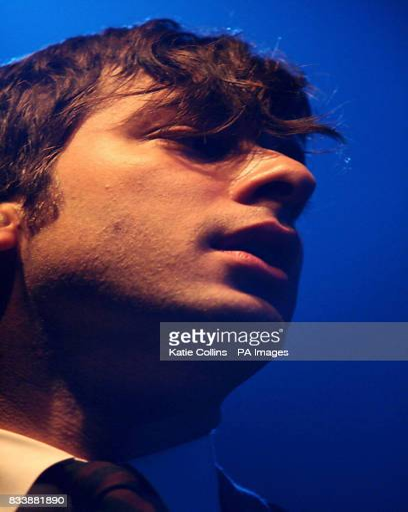
pop artist performs on stage